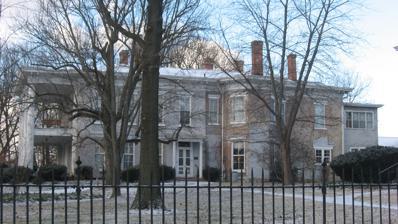
Building: Shirk-Edwards House
Country: United States of America
Year built: 1862
Historic house in Indiana, United States United States historic place Shirk-Edwards House U.S. National Register of Historic Places Shirk-Edwards House, January 2013 Show map of Indiana Show map of the United States Location 50 N. Hood St., Peru, Indiana Coordinates 40°45′8″N 86°4′29″W / 40.75222°N 86.07472°W / 40.75222; -86.07472 Area 1.5 acres (0.61 ha) Built c. 1862 ( 1862 ) , 1921 Architect Harrison, Merritt Architectural style Classical Revival, Italianate NRHP reference No. 95001109 Added to NRHP September 14, 1995 Shirk-Edwards House is a historic home located at Peru , Miami County, Indiana .  It was built about 1862, as a two-story, Italianate style brick mansion .  It was renovated in 1921 in the Classical Revival .  It rests on a limestone foundation and has a low-pitched hipped roof. The front facade features a full-width, two-story porch supported by four full and two engaged columns. It was listed on the National Register of Historic Places in 1995. The Shirk-Edwards House was sold at public auction in 2024 for $125,000.00. References